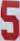
Number: 5